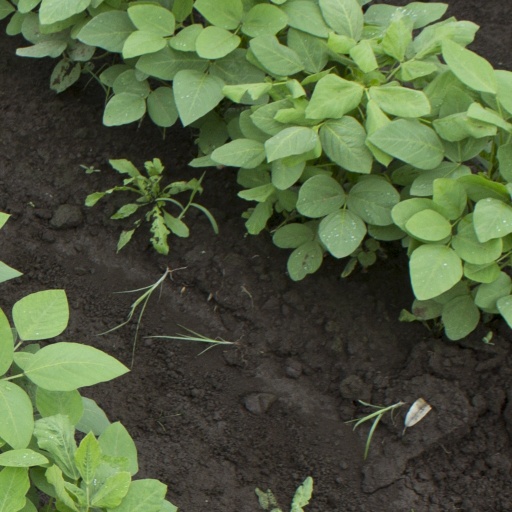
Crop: soybean